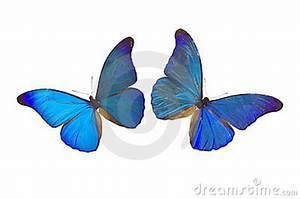
butterfly